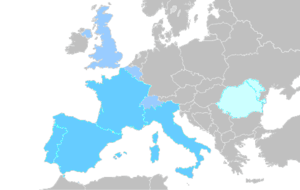
L'Europe du Sud est une région géographique ou géopolitique recouvrant la partie méridionale du continent européen. Elle correspond globalement aux États situés dans les trois péninsules méditerranéennes : la péninsule Ibérique, la péninsule italienne et la péninsule balkanique.